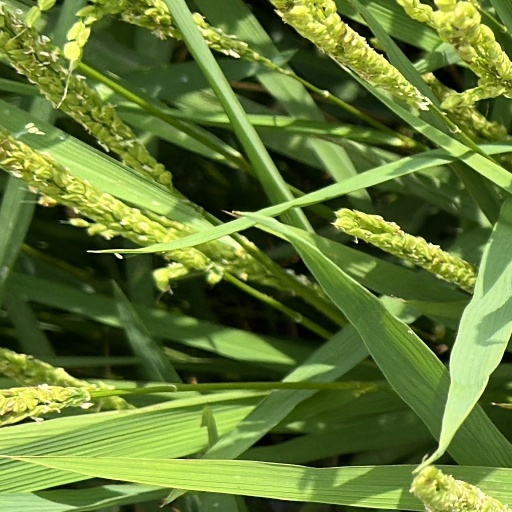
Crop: rice